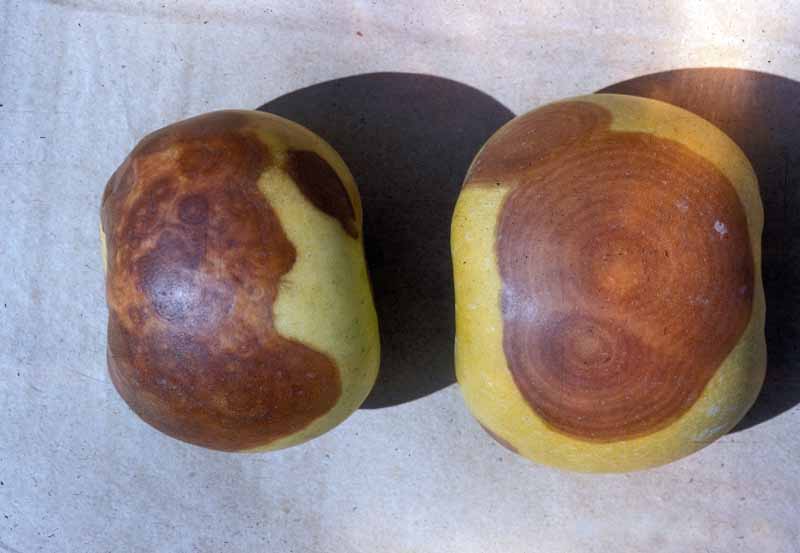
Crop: apple
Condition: black_rot